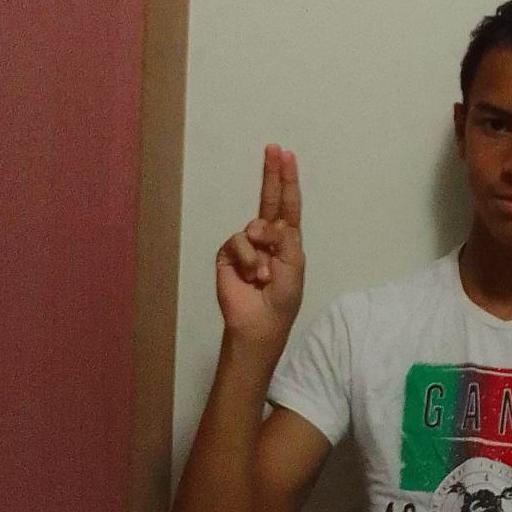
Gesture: two_up